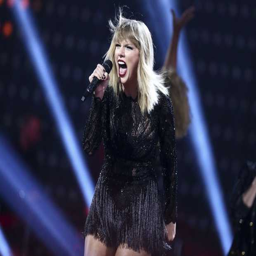
country pop artist is no longer the highest earning woman in music .